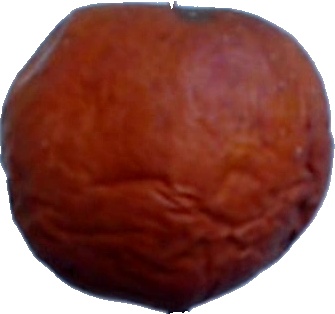
Label: apple_rotten_1